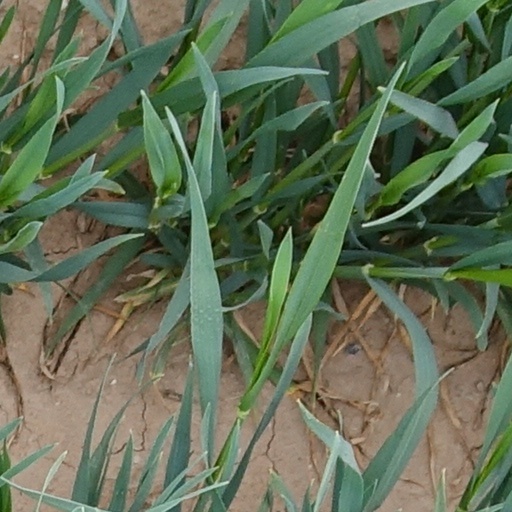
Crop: wheat